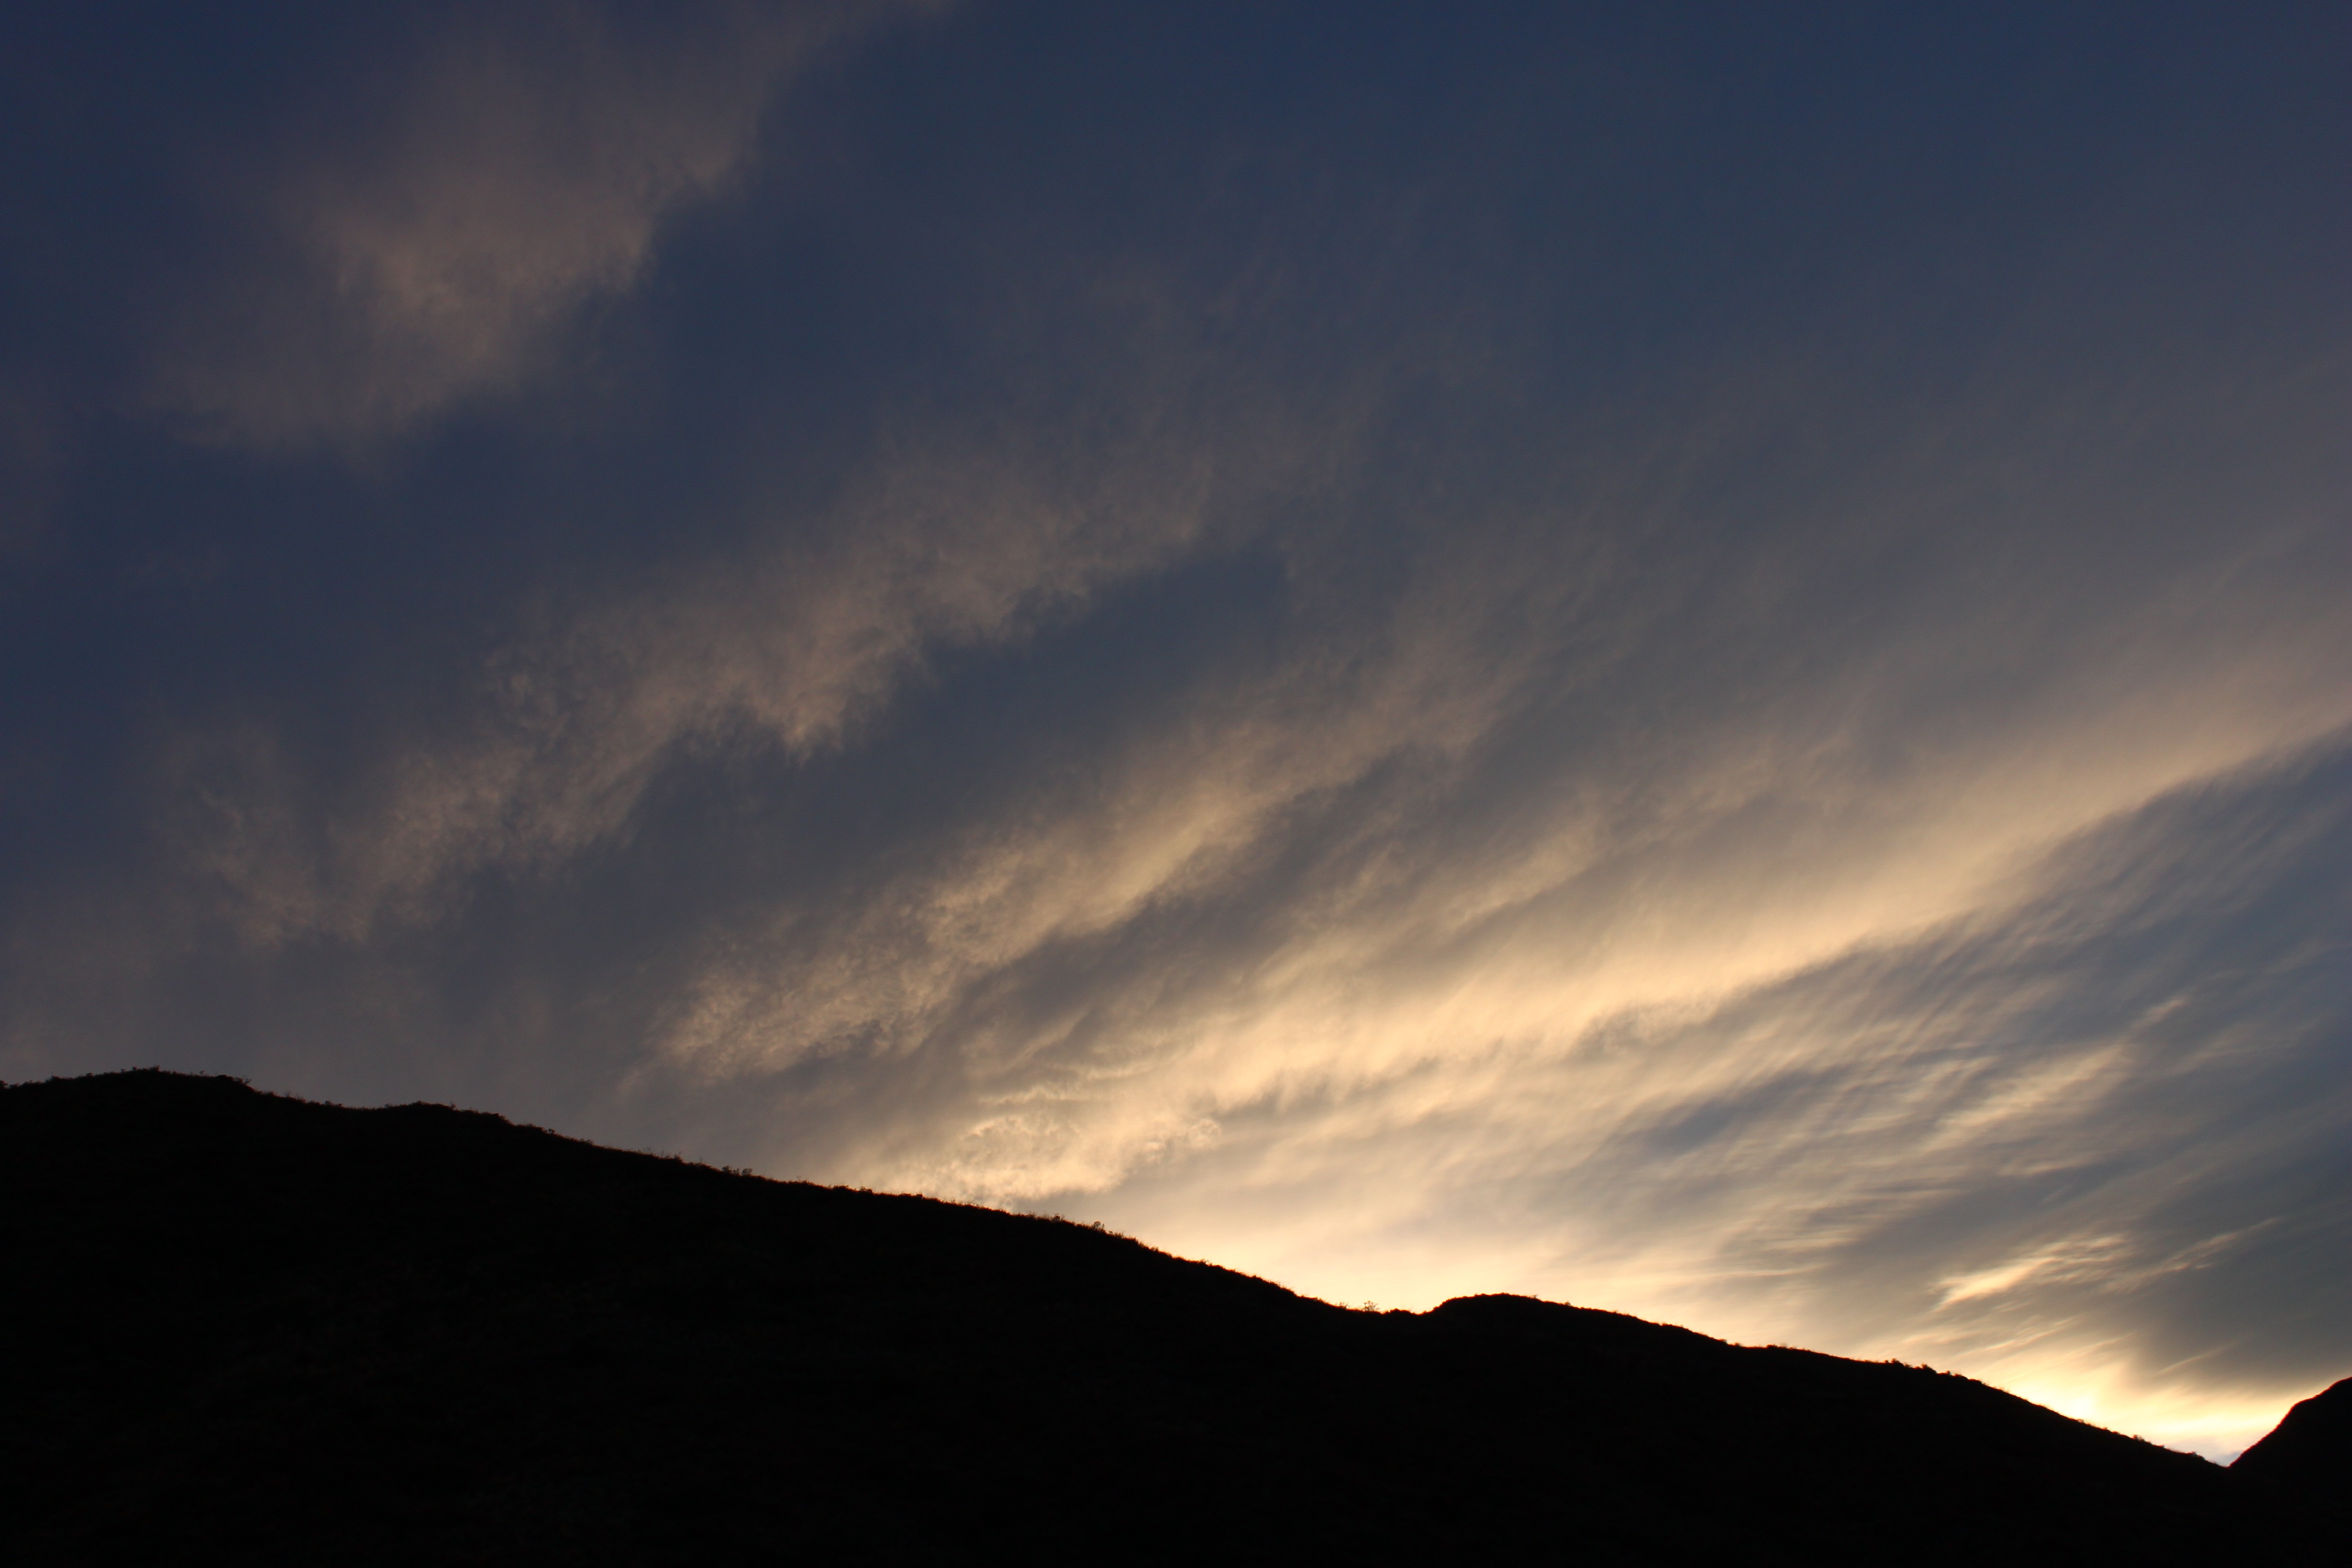
horizon, mountain, light, cloud, sky, sun, sunrise, sunset, field, sunlight, morning, hill, dawn, atmosphere, dusk, evening, weather, darkness, clouds, afterglow, meteorological phenomenon, atmospheric phenomenon, mountainous landforms